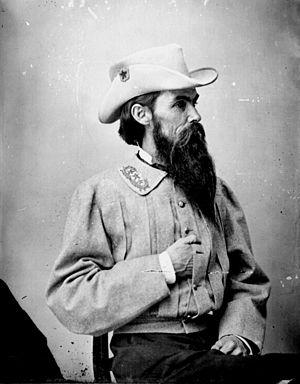
Le troisième corps de l'armée de Virginie du Nord est une unité de l'armée provisoire des États Confédérés.
La bataille de Jérusalem Plank Road, aussi connue comme la première bataille de Weldon Railroad, s'est déroulée du 21 juin 1864 au 23 juin 1864, près de Petersburg, Virginie. C'est la première d'une série de batailles pendant le siège de Petersburg, visant à étendre le siège de l'Union vers l'ouest et à couper les lignes de chemin de fer ravitaillant Petersburg. Deux corps d'infanterie de l'armée du Potomac de l'Union tentent de couper le chemin de fer, mais sont attaqués et repoussés par le troisième corps de l'armée de Virginie du Nord confédérée, principalement de la division du brigadier généralWilliam Mahone. La bataille indécise laisse le chemin de fer de Weldon temporairement aux mains des confédérés, mais l'armée de l'Union commence à étendre ses fortifications à l'ouest, commençant à augmenter la pression sur le siège.
William Mahone est un ingénieur civil, un cadre ferroviaire, un soldat et un politicien américain.
La bataille de Globe Tavern, aussi connue comme la deuxième bataille de Weldon Railroad, livrée du 18 au 21 août 1864, au sud de Petersburg, en Virginie, est la deuxième tentative de l'armée de l'Union pour rompre le chemin de fer de Weldon pendant le siège de Petersburg pendant la guerre de Sécession. Une force de l'Union sous les ordres du major général Gouverneur K. Warren détruit des kilomètres de rails et résiste à des attaques des troupes confédérées commandées par le général P. G. T. Beauregard et le lieutenant général. A. P. Hill. C'est la première victoire unioniste de la campagne de Richmond-Petersburg. Elle oblige les confédérés à transporter leur ravitaillement à 30 milles par wagon pour contourner les nouvelles lignes de l'Union qui s'étendent plus loin vers le sud et l'ouest.